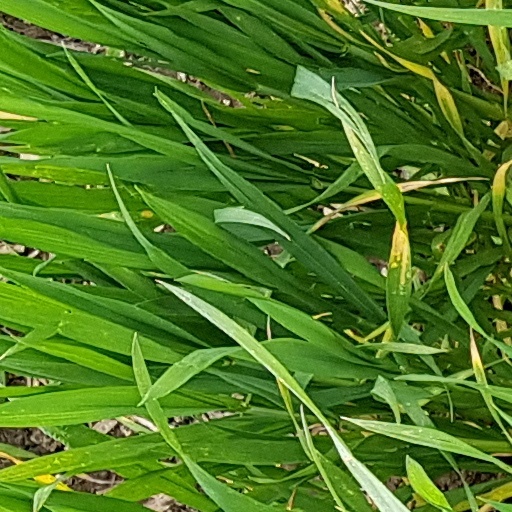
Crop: wheat